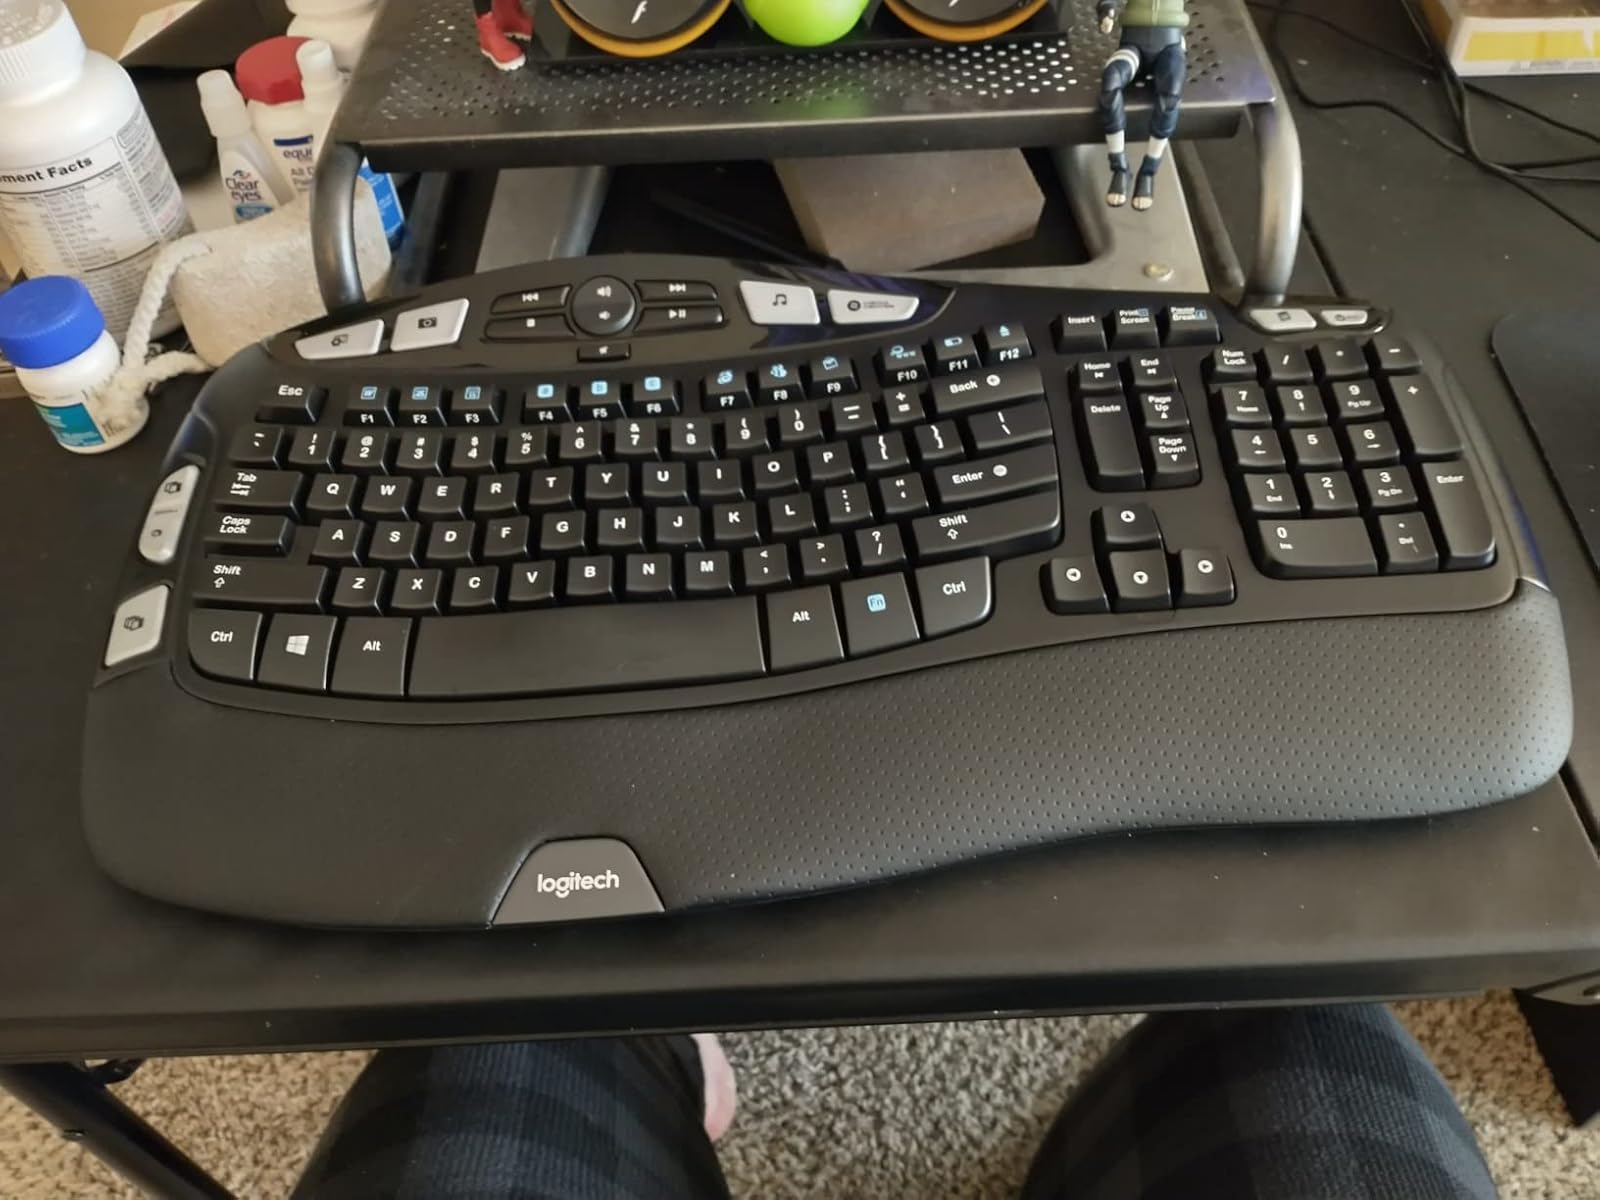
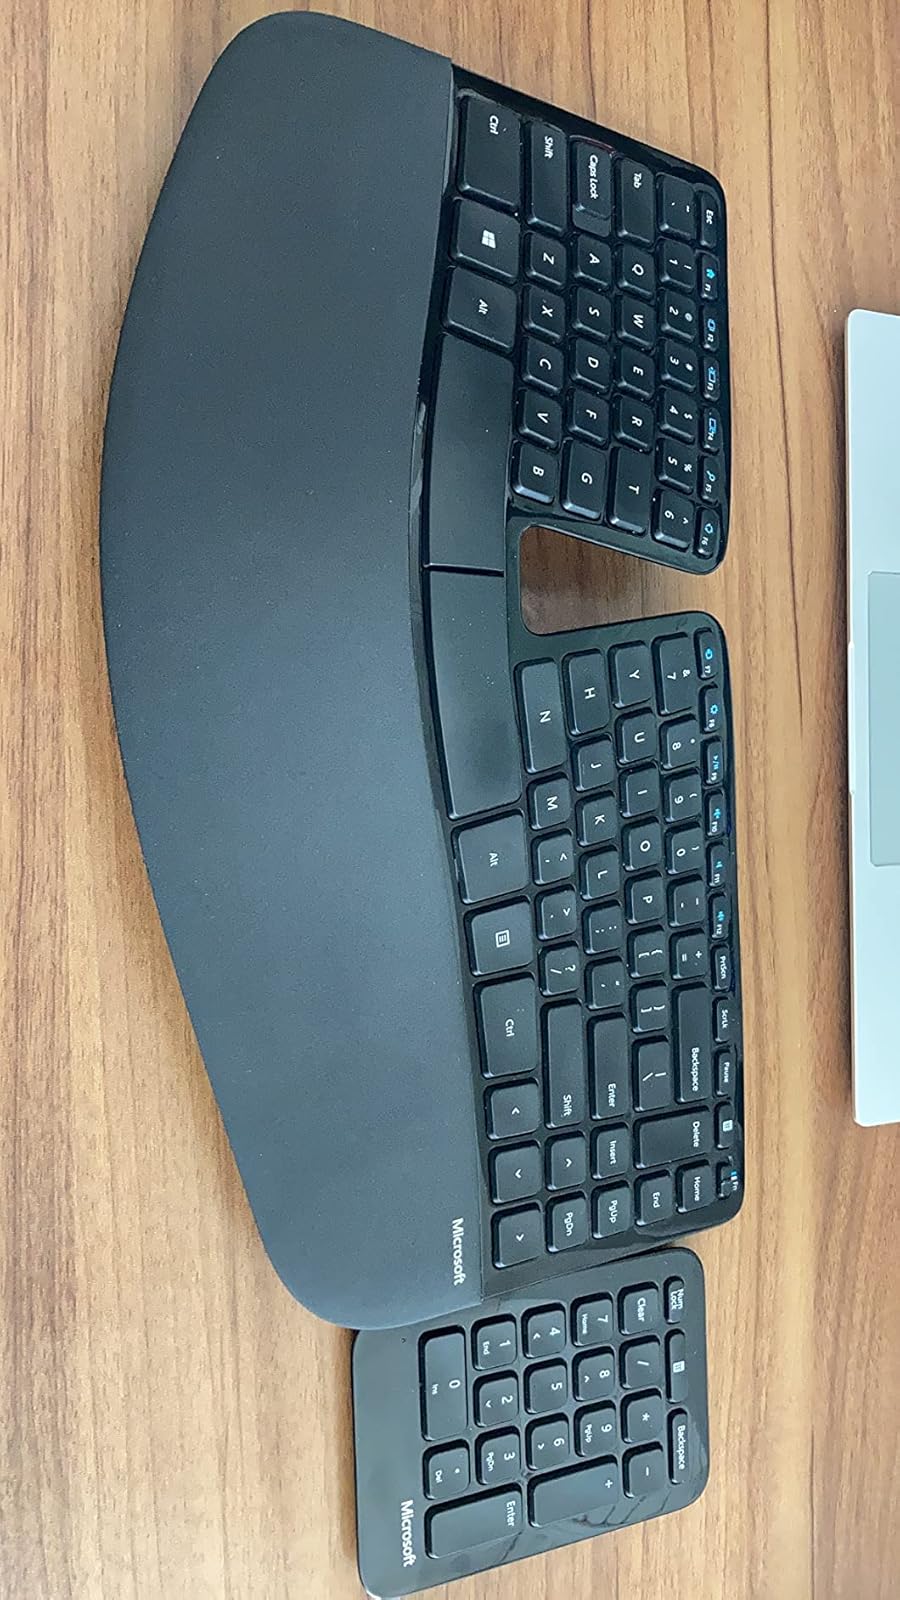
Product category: keyboard
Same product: no